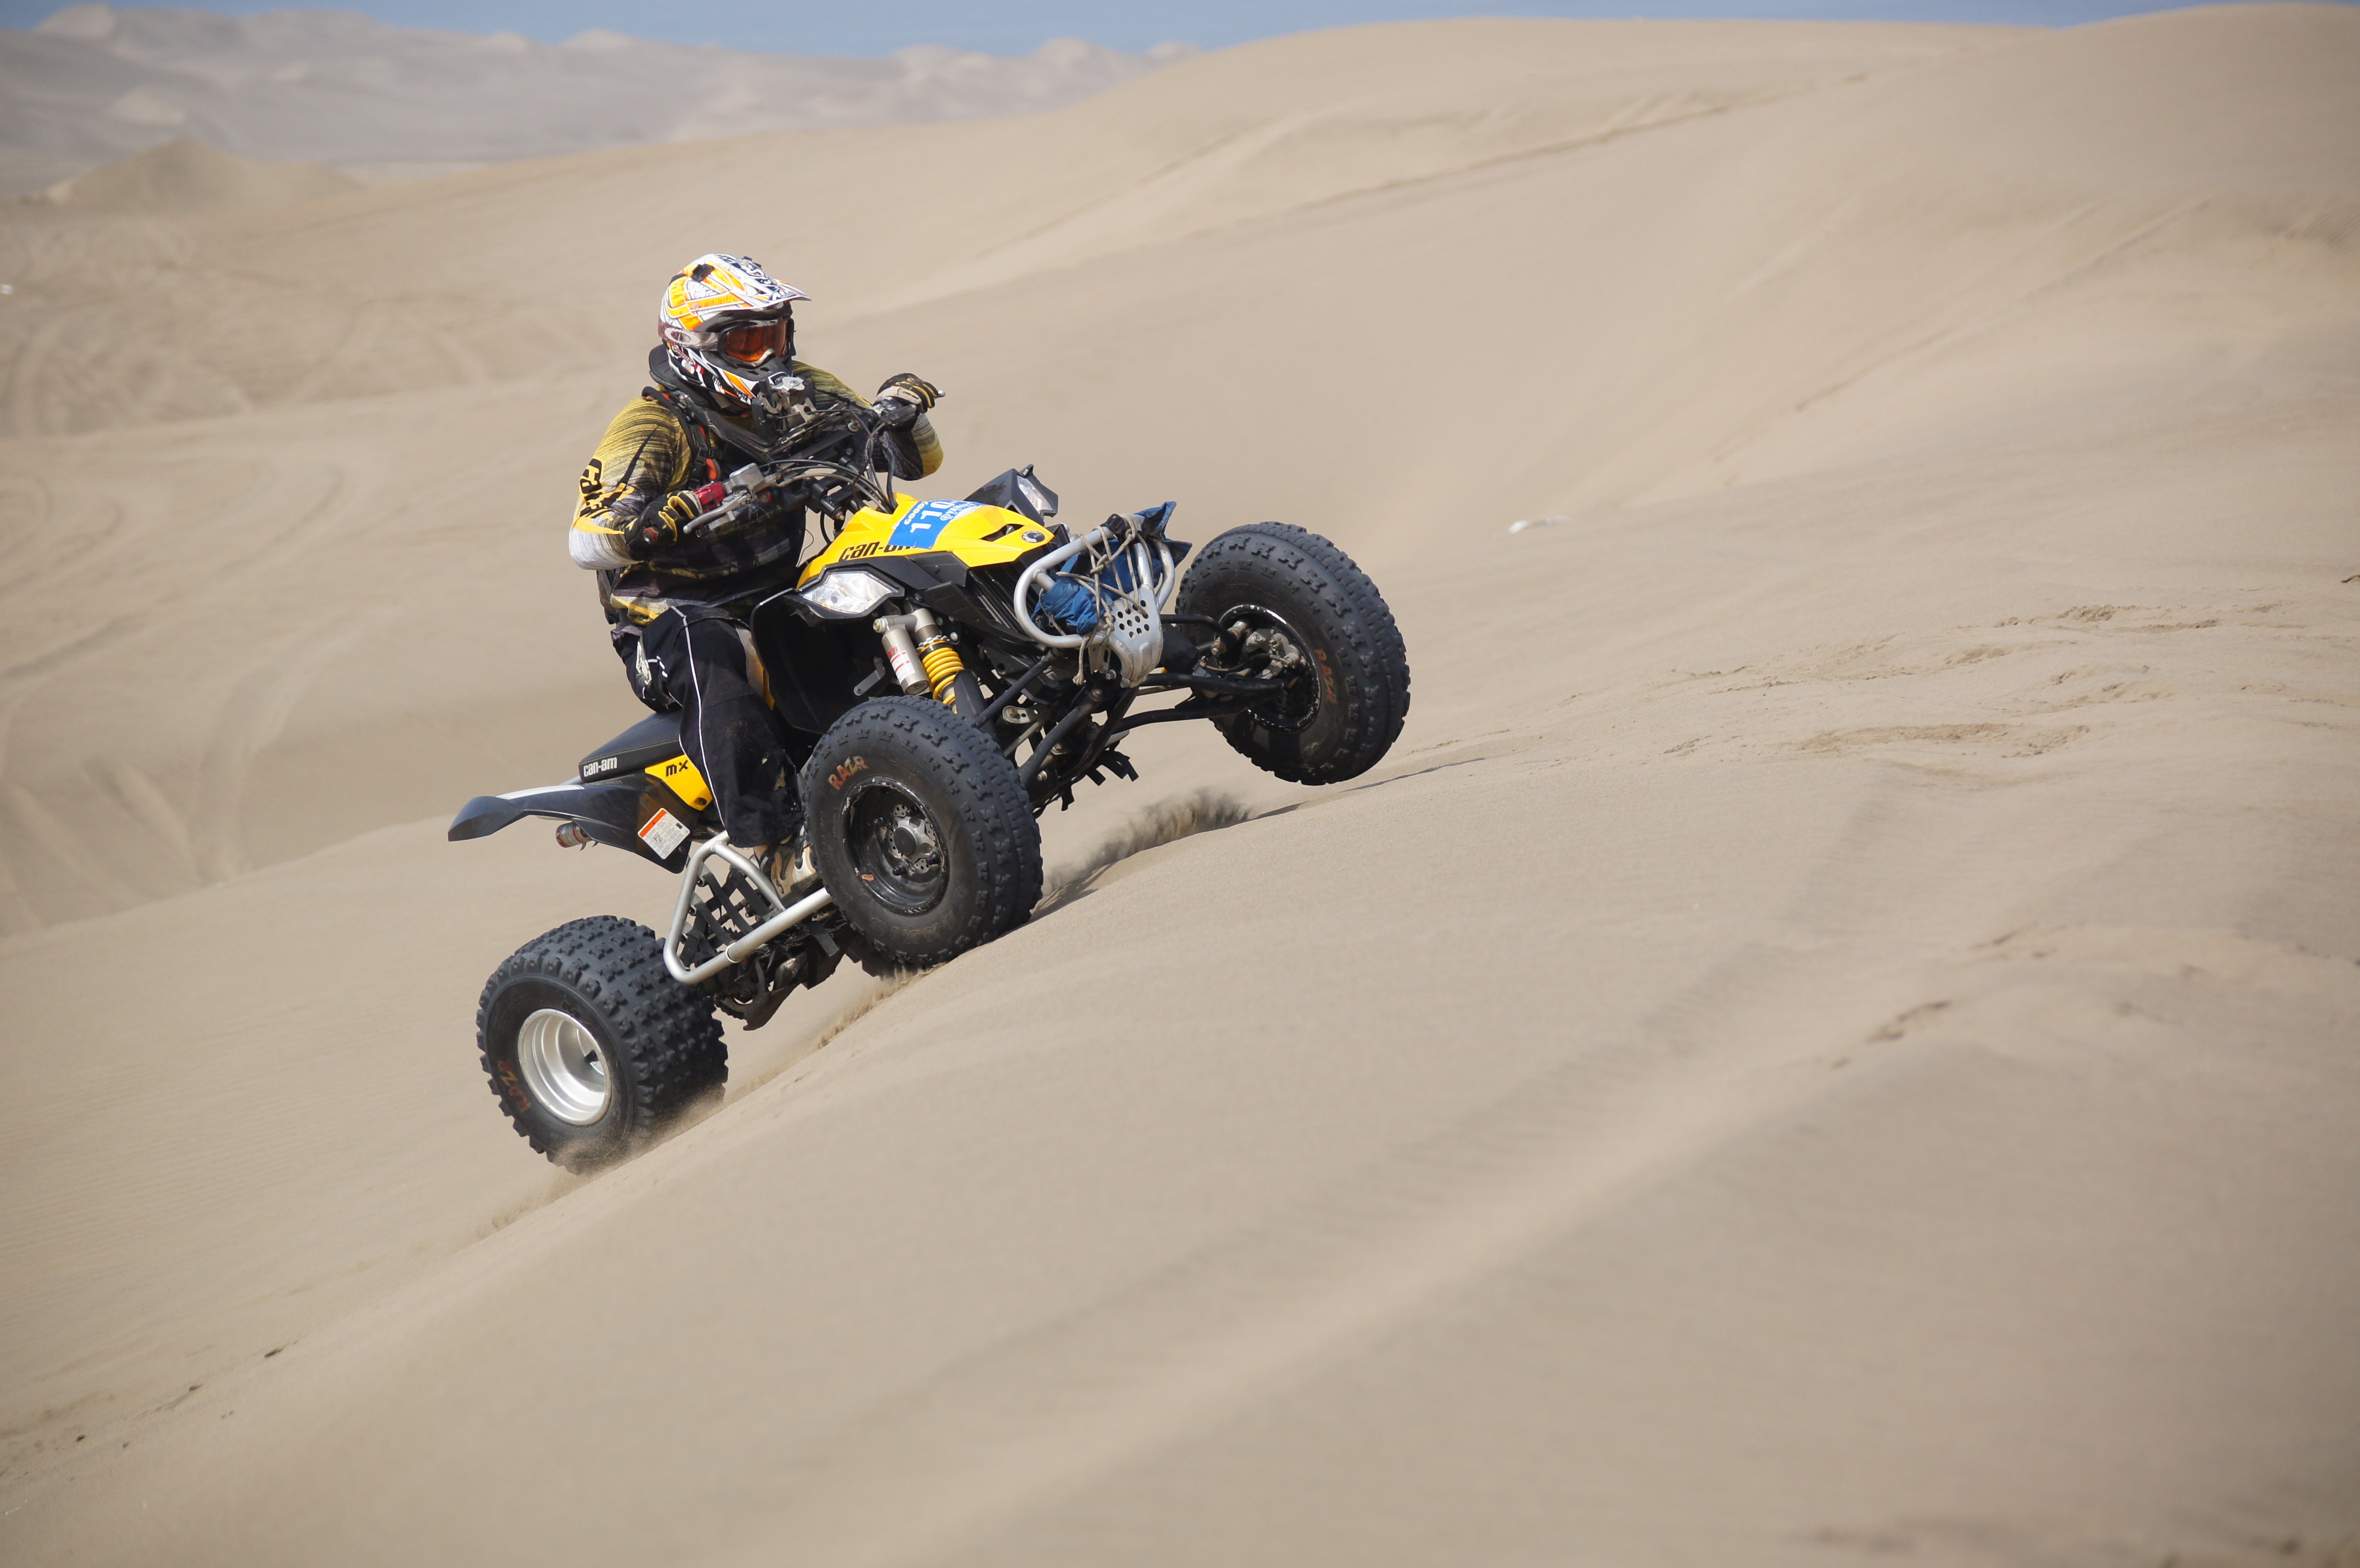
sand, sport, car, vehicle, motorcycle, extreme sport, competition, sports, racing, motorsport, atv, all terrain vehicle, sporting event, natural environment, aeolian landform, off roading, sports display